Elias Valderhaug

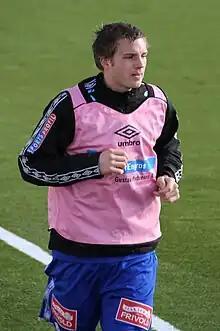
Valderhaug in 2012

Elias Valderhaug (born 26 April 1990) is a Norwegian footballer who plays as a goalkeeper for Åkra in 3. divisjon. He has previously played for Molde in Tippeligaen, and has also had spells with Start and Kongsvinger.